Qingliang Wenyi

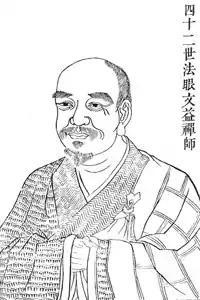
Fayan Wenyi

Qingliang Wenyi, also known as Fayan Wenyi is a Chinese Buddhist monk in the early 10th century. Wenyi was born in Yuhang (modern Hangzhou, Zhejiang). His secular surname is Lu. Fayan school, one of the main philosophical schools of Zen Buddhism was created by him.